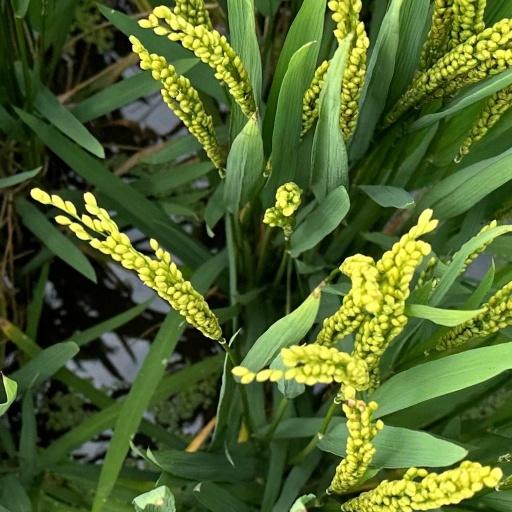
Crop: rice